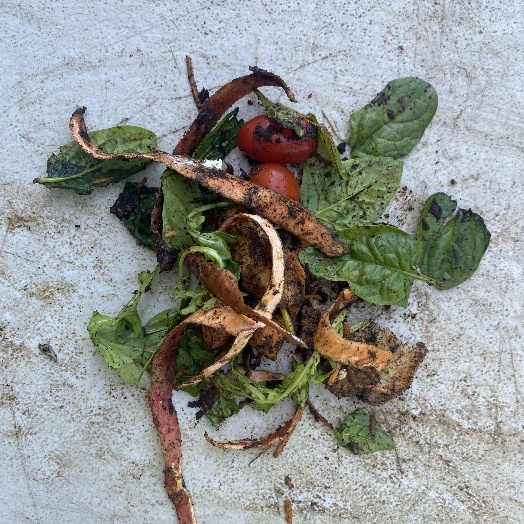
Label: Food Organics